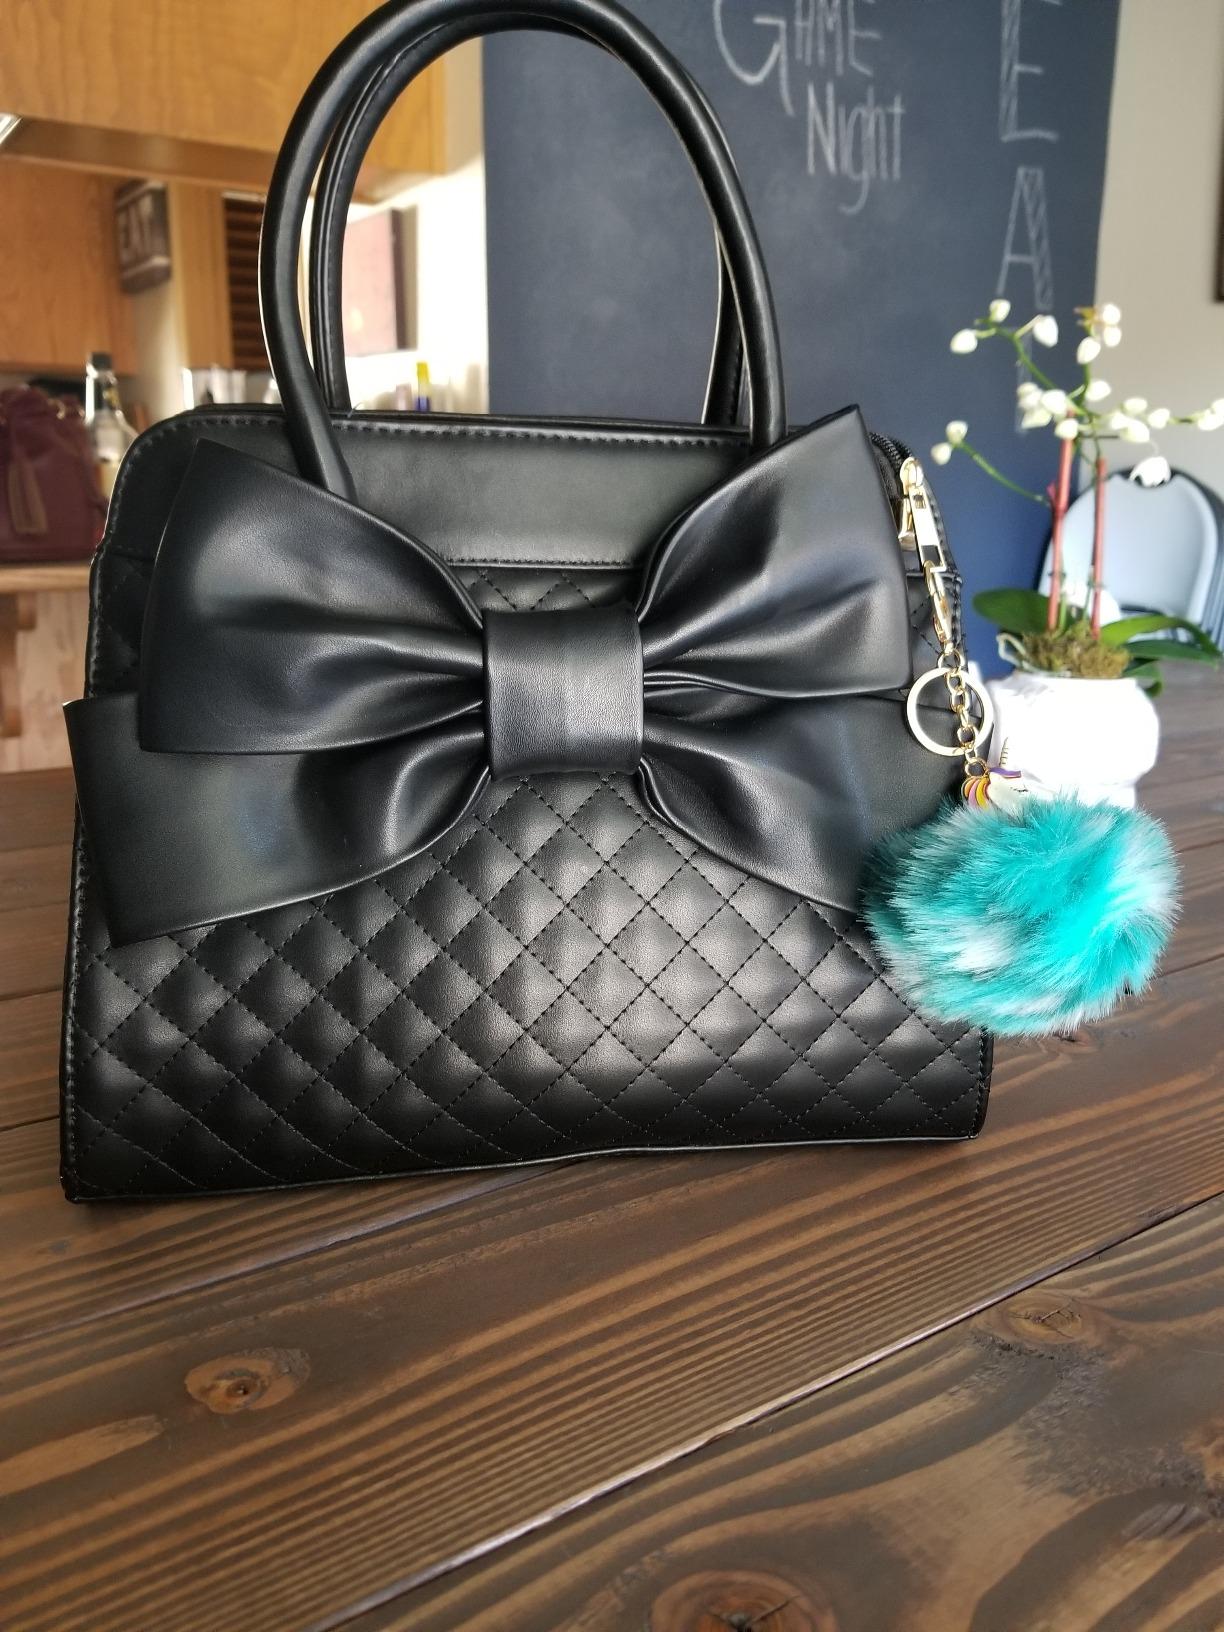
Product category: accessories_handbag
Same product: yes